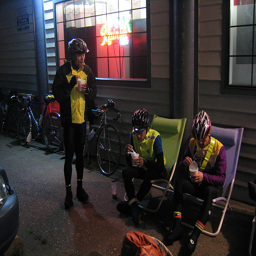
A group of people with bike helmets on eating something from a cup.
Several people in bike suits sit around in chairs and standing while wearing their helmets.
A man standing next to two people sitting down in chairs.
Three cyclists in bicycle gear stop on the street to eat.
Three bikers sit outside the ice cream shop eating their ice cream.